Tokugawa Ieyasu

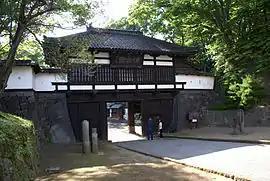
Komoro castle

Regardless which theory was true, historians agreed that when his path ended at Kada (a mountain pass between Kameyama and Iga), the Tokugawa group suffered one last attack by Ochimusha-gari outlaws as they reached the territory of Kōka ikki clans of Jizamurai who were friendly to the Tokugawa clan. The Koka ikki samurais assisted Ieyasu in eliminating the threat of the Ochimusha-gari outlaws and escorted them until they reached Iga Province, where they were further protected by other allied clans from Iga ikki who accompanied Ieyasu and his group until they safely reached Mikawa.